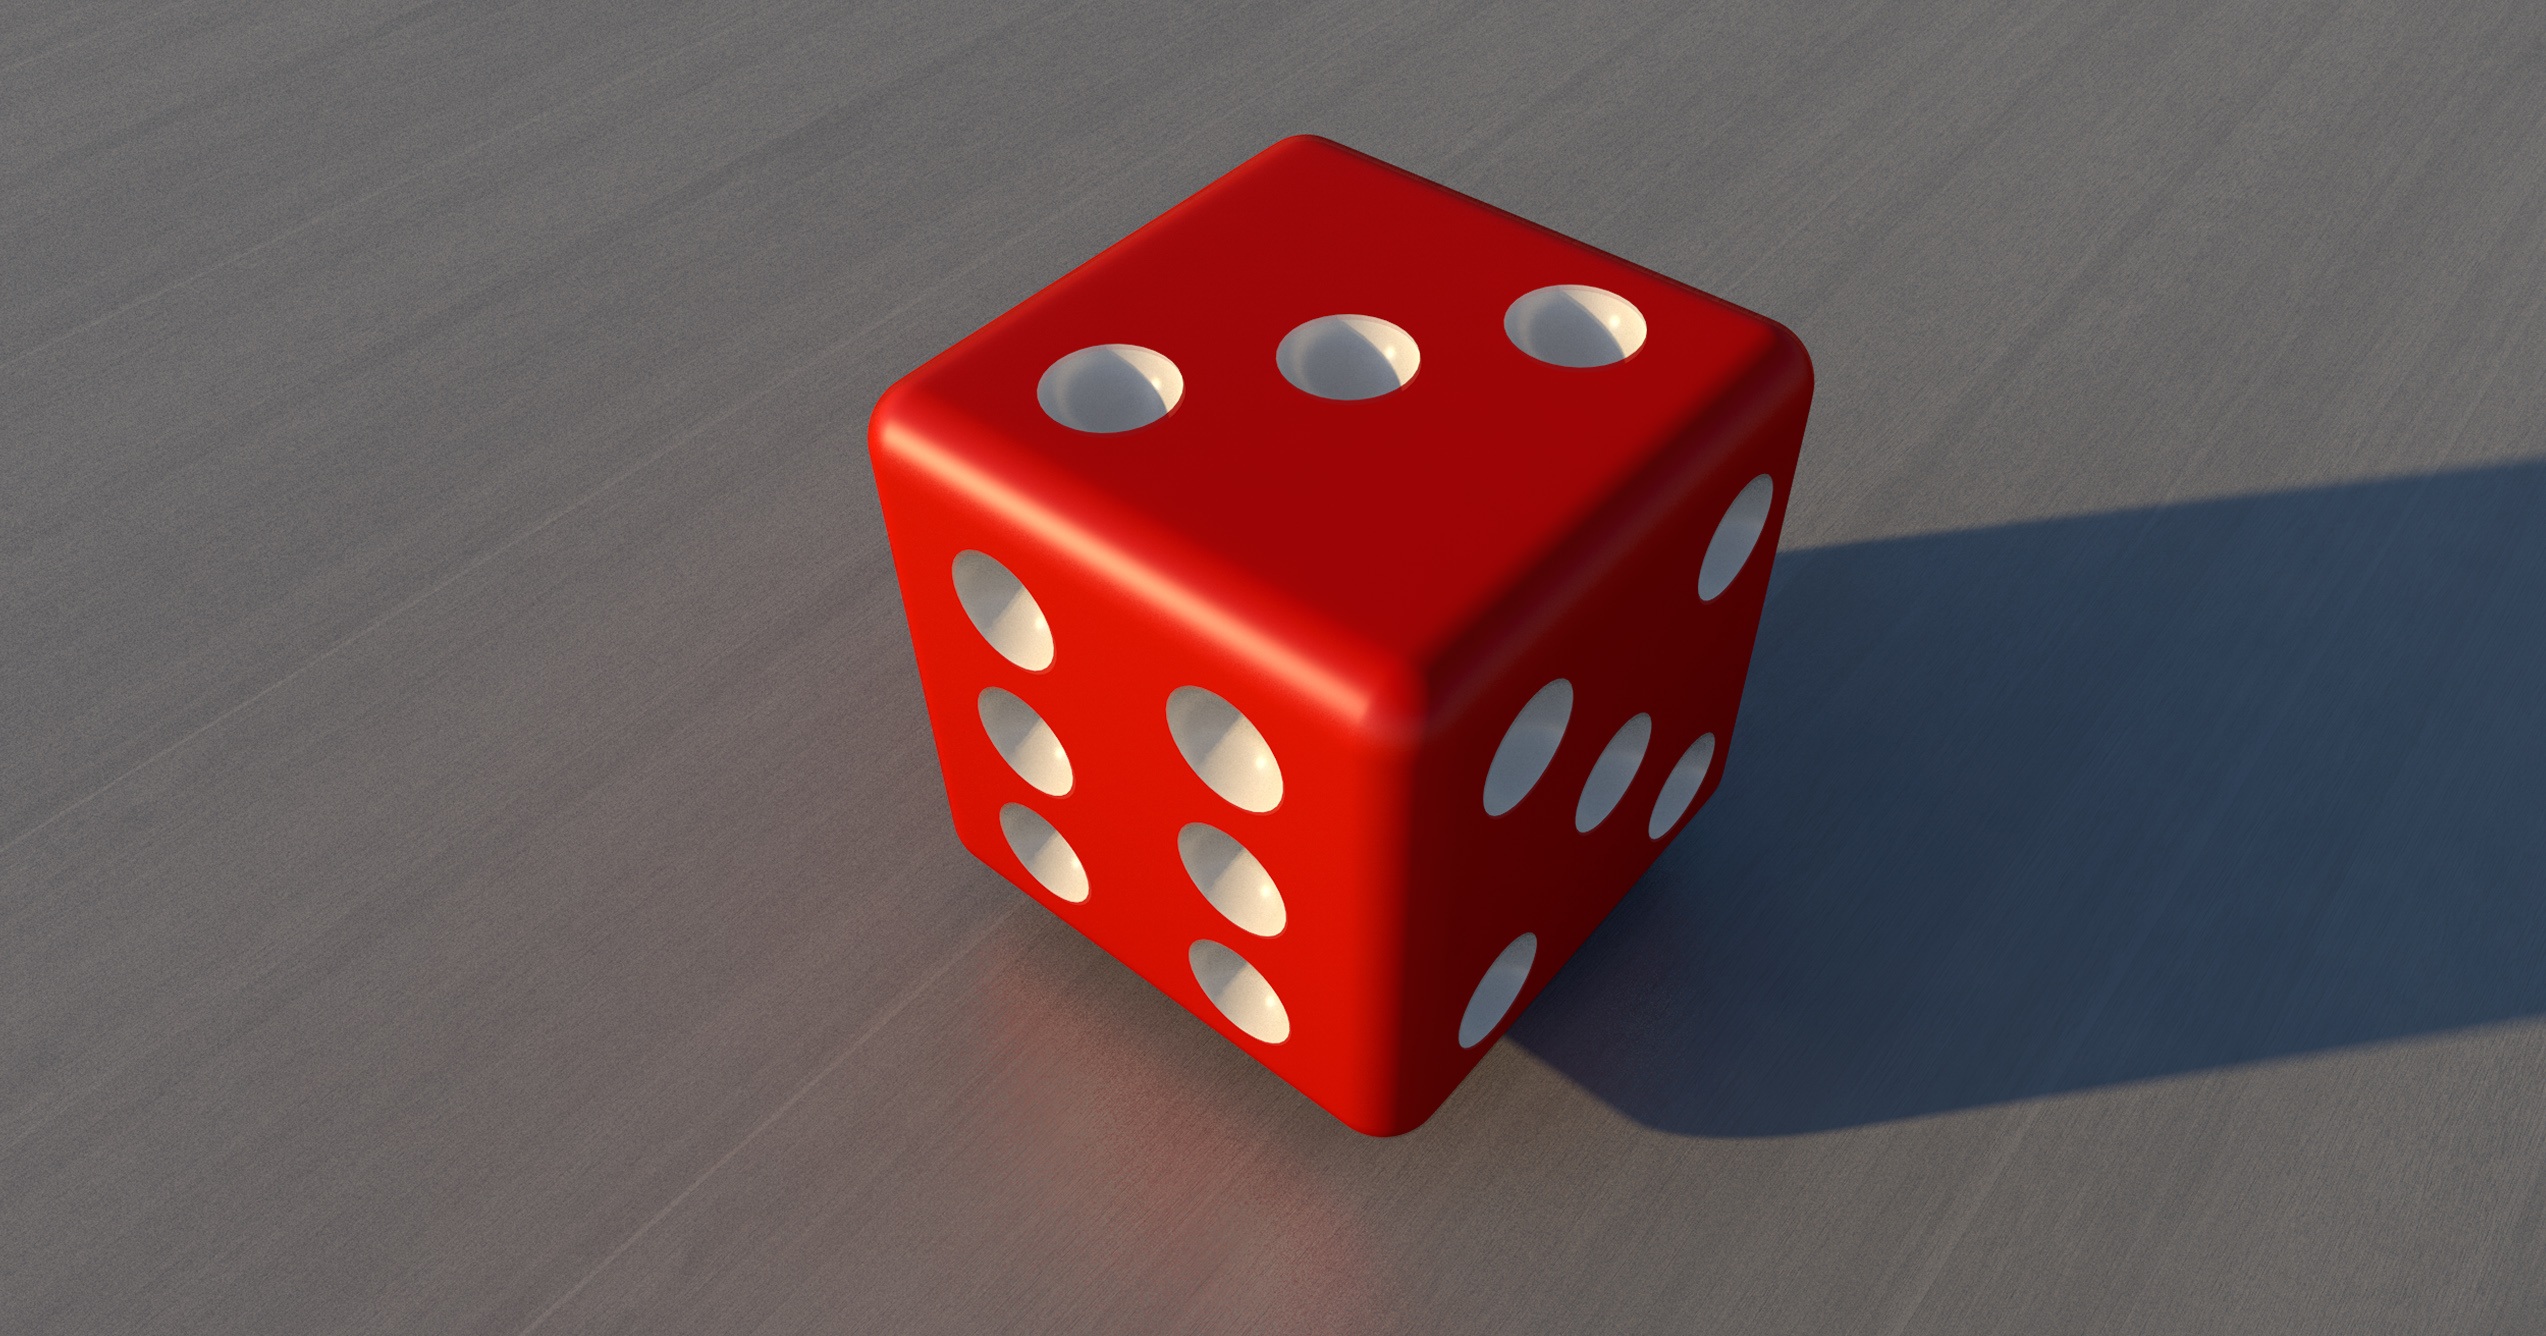
play, recreation, model, red, product, 3d, random, cube, patience, luck, points, dice, dice game, 3d model, render, rendering, 3d visualization, game board, pastime, craps, product design, numbers eyes, magic cube